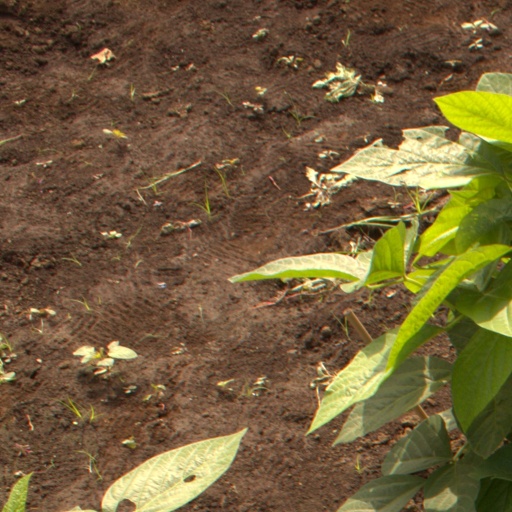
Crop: soybean